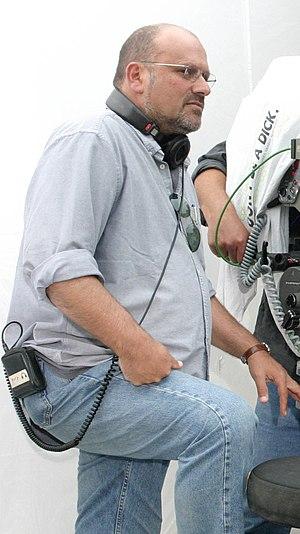
Eran Riklis sur le tournage de La Fiancée syrienne en 2003."
Eran Riklis, né le 2 octobre 1954 à Beer-Sheva est un réalisateur, producteur et scénariste israélien qui remporta en 2010 un Ophir pour son film Le Voyage du directeur des ressources humaines.